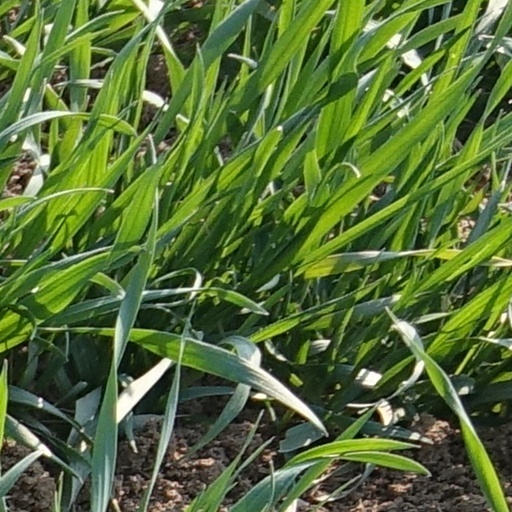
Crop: wheat